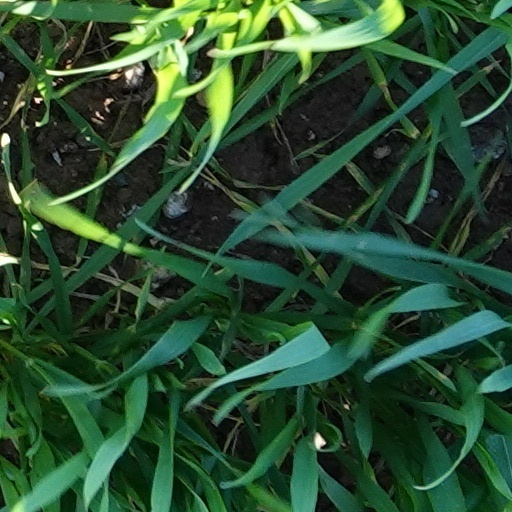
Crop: wheat